Nizhny Tagil

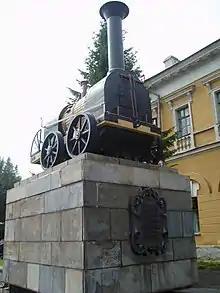
First Russian locomotive

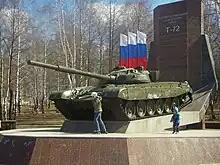
T-72 monument in its production place, Nizhny Tagil

The first Russian steam locomotive was constructed there in 1833, and the father-and-son engineers who developed it, Yefim and Miron Cherepanov (Черепанов), were in 1956 commemorated by an bronze statue (executed by sculptor A. S. Kondratyev and architect A. V. Sotnikov) which stands in the center of the Theatrical Square in the heart of downtown.